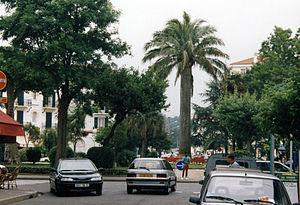
Le cocotier du Chili ou palmier du Chili, Jubaea chilensis, est une espèce de plantes monocotylédones de la famille des palmiers. C'est la seule espèce actuellement acceptée au sein du genre Jubaea. Jubaea chilensis est un palmier à feuilles pennées proche d’une lignée de genres distribués exclusivement dans l’hémisphère sud. L’origine de ce groupe se situe en Afrique pour se poursuivre à l’est vers Madagascar, la Mélanésie, le Chili, la Bolivie, et enfin pour s'achever au Sud du Brésil. Son nom lui est donné en l’honneur du roi savant Juba II, qui règne sur la Maurétanie et qui s’intéresse à la botanique. L’épithète spécifique, chilensis, se réfère au nom du pays d'origine de l’espèce, le Chili.